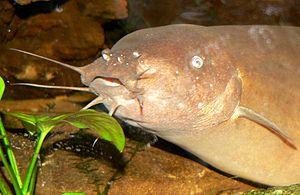
"Le poisson-chat électrique du Nil est une espèce de poissons-chats électriques présent dans le bassin du Nil et dans le lac Tchad. Il est présent dans les rivières d'Afrique Centrale, notamment en République Centrafricaine où il porte en sango le nom de ""Gbigbi"", et au Cameroun où l'on retrouve le même nom en langue baka